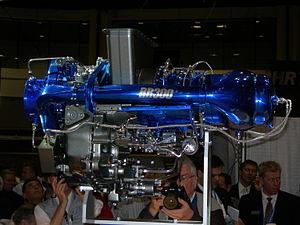
Le Rolls-Royce RR300 est un turbomoteur développé par la société britannique Rolls-Royce Holdings plc. pour le marché des hélicoptères légers. Taré à une puissance sur l'arbre de 300 ch au décollage, le RR300 est une version rebadgée et dégonflée de l'Allison Model 250-C20.